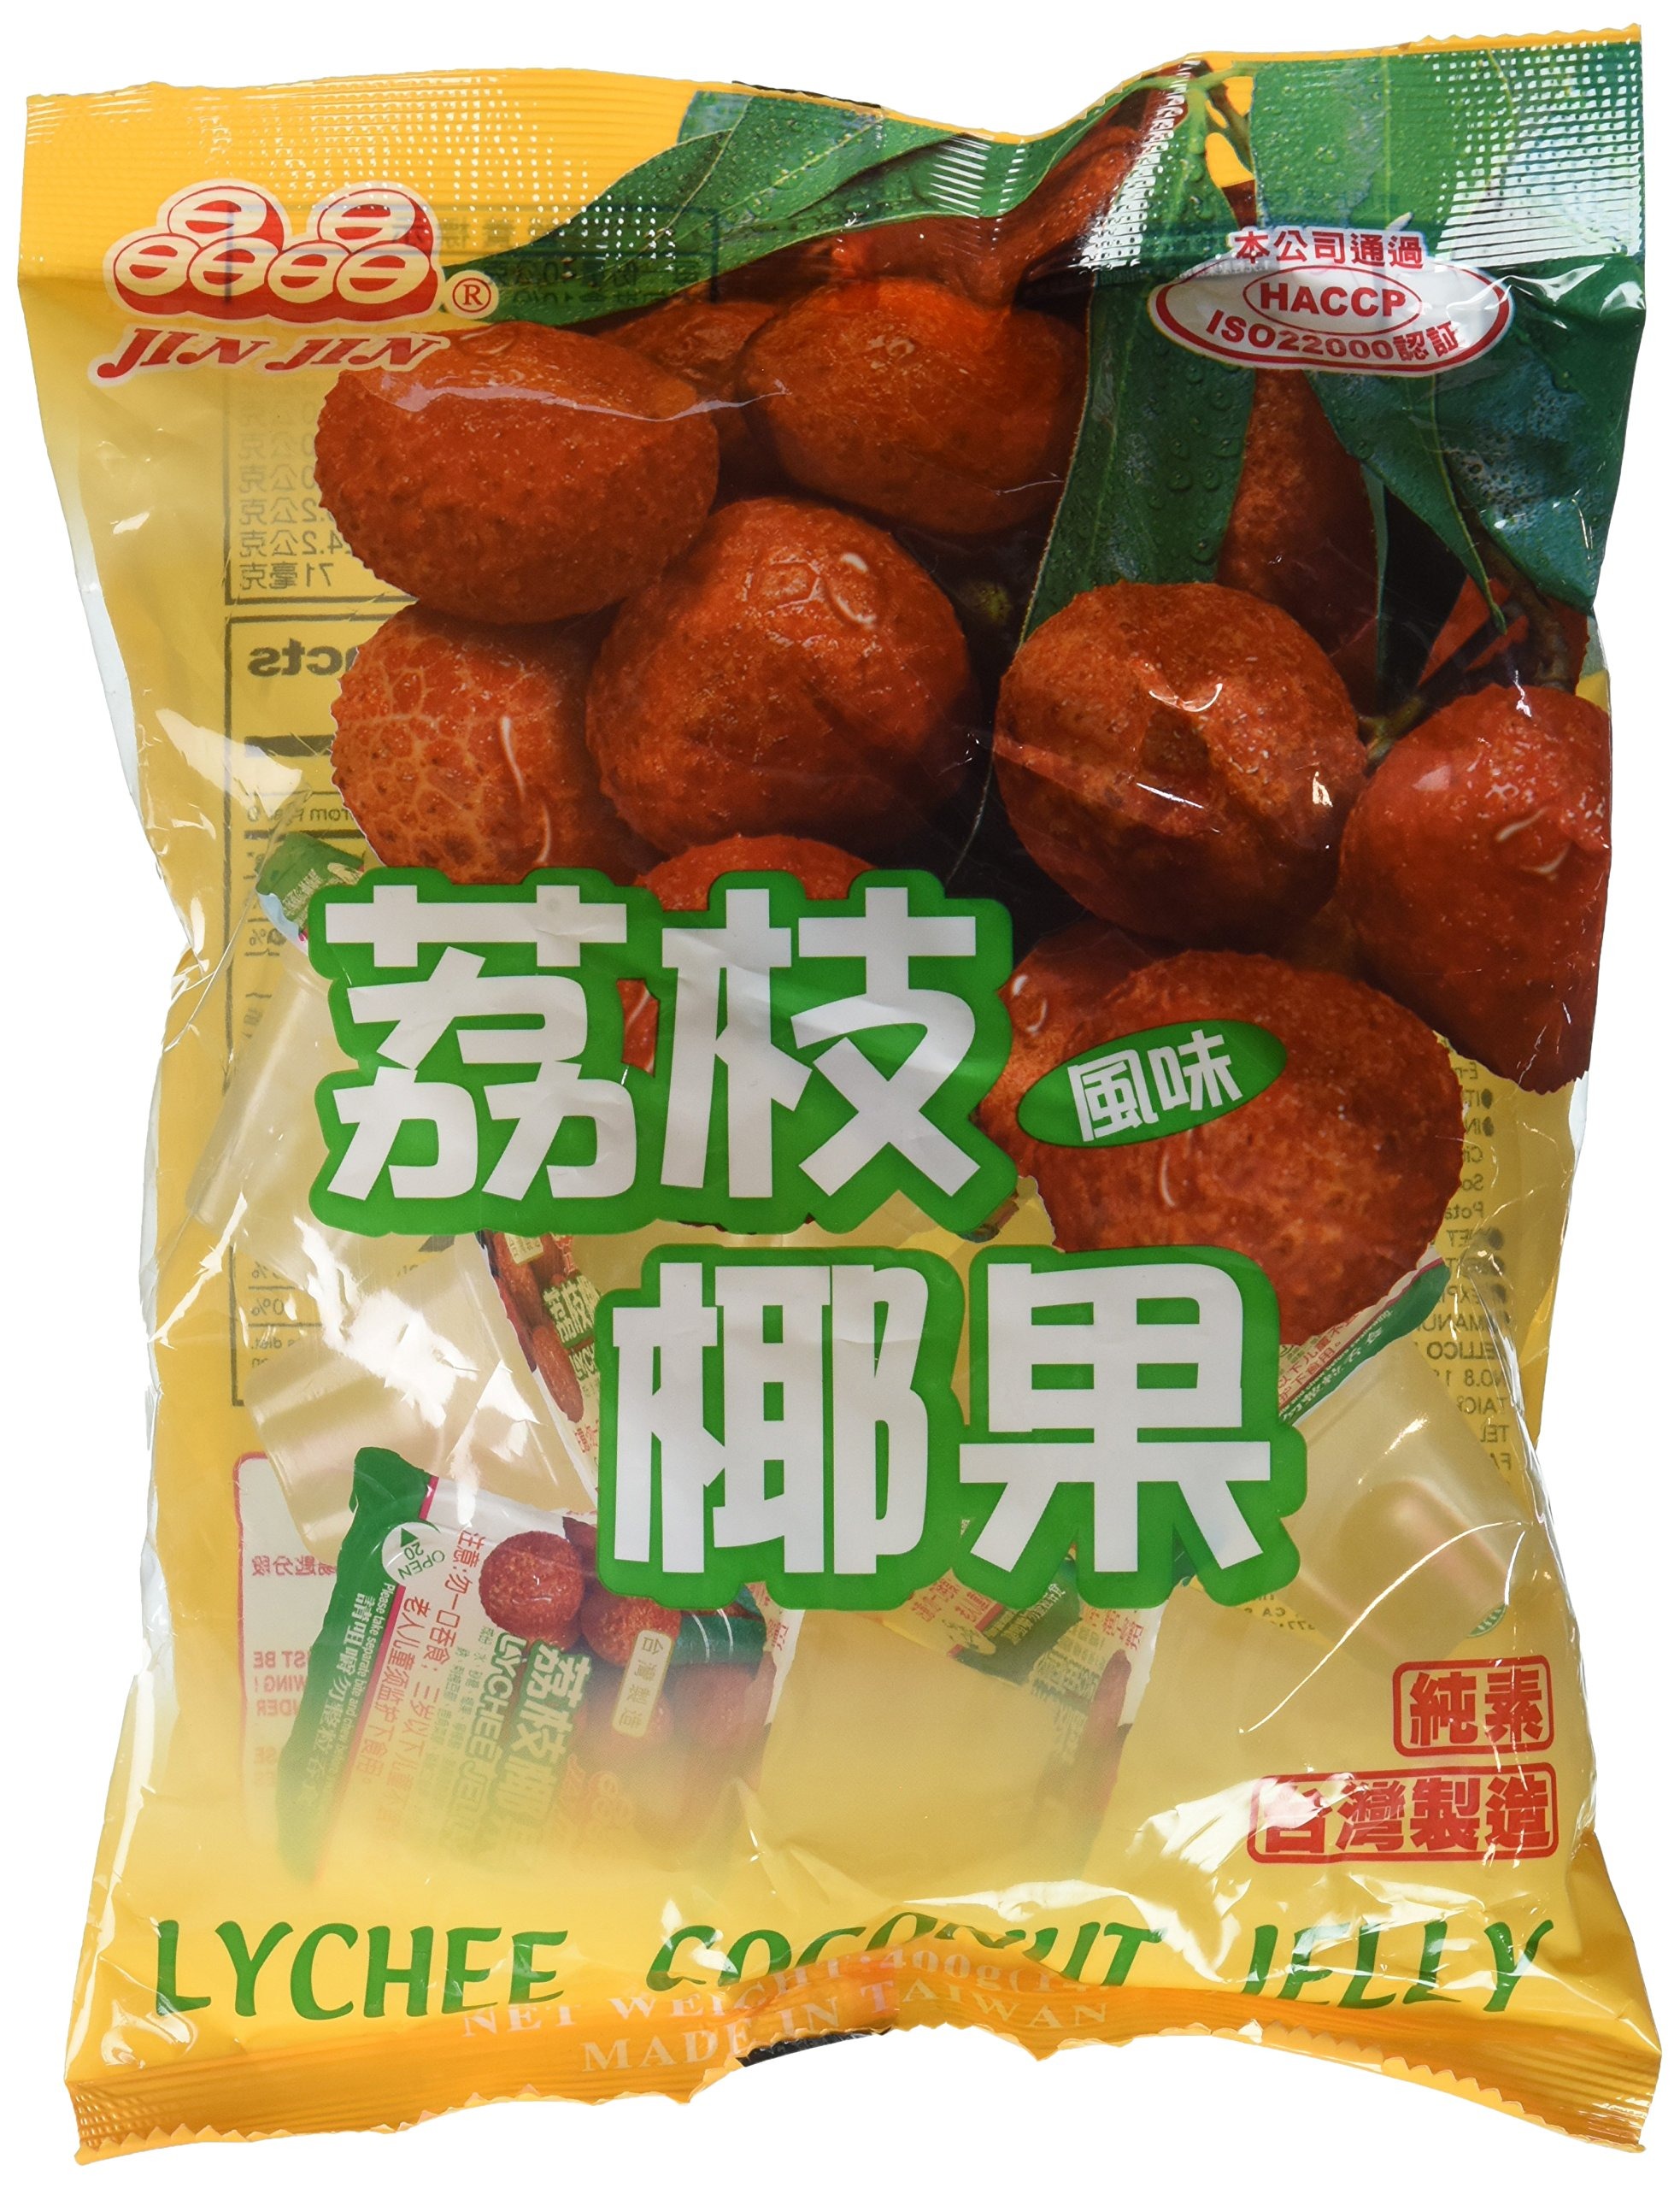
Item Name: JIN JIN COCONUT-JELLY LYCHEE BAG
Bullet Point 1: Number of items: 20
Bullet Point 2: Package Weight: 0.431 kilograms
Product Description: 16
Value: 400.0
Unit: grams

Price: 10.44